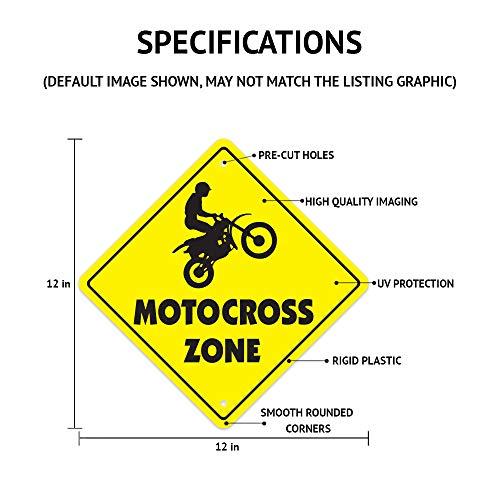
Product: Comic Crossing Sign Zone Xing | Indoor/Outdoor | 12" Tall Plastic Sign store collector comics books kid child boy girl wall entry
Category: Home & Kitchen | Home Décor | Kids' Room Décor | Wall Décor
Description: Unique Gift – Good for decorating a work space or hanging in a garage this Comic sign also makes a great gift.
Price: $8.99
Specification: ASIN:B0019YG1Q8|ShippingWeight:1pounds(Viewshippingratesandpolicies)|DateFirstAvailable:July24,2010